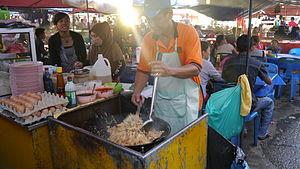
Le nasi goreng, qui signifie littéralement « riz frit » en indonésien et en malais est, comme son nom l'indique un plat de riz frit dans de l'huile, assaisonné de kecap manis, d'échalote, d'ail, de tamarin, accompagné d'autres ingrédients, comme de l'œuf, du poulet et des crevettes. Bien que ce plat soit très emblématique de la cuisine indonésienne, il est aussi très populaire en Malaisie, à Singapour et aux Pays-Bas.